RoboCop 2

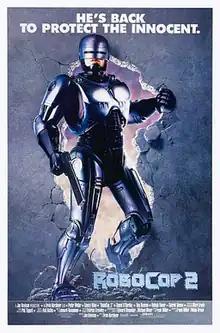
Theatrical release poster

RoboCop 2 is a 1990 American science fiction action film directed by Irvin Kershner and written by Frank Miller and Walon Green. It stars Peter Weller, Nancy Allen, Dan O'Herlihy, Belinda Bauer, Tom Noonan, and Gabriel Damon. It is the sequel to the 1987 film "RoboCop", the second entry in the "RoboCop" franchise and the last to feature Weller as RoboCop until he returned in "Mortal Kombat 11" (2019), "" (2023) and other media; it is also the last film Kershner directed before his death in 2010.